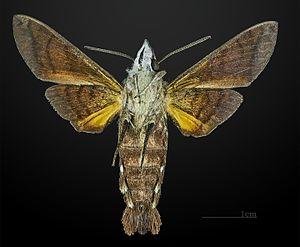
Macroglossum belis est une espèce de lépidoptères de la famille des Sphingidae, de la sous-famille des Macroglossinae, tribu des Macroglossini, sous-tribu des Macroglossina, et du genre Macroglossum.